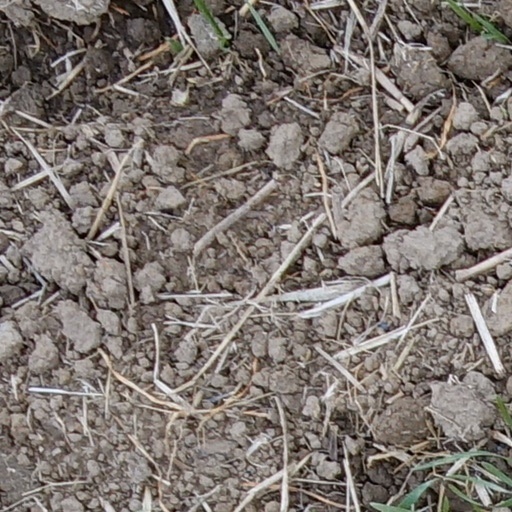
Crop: wheat